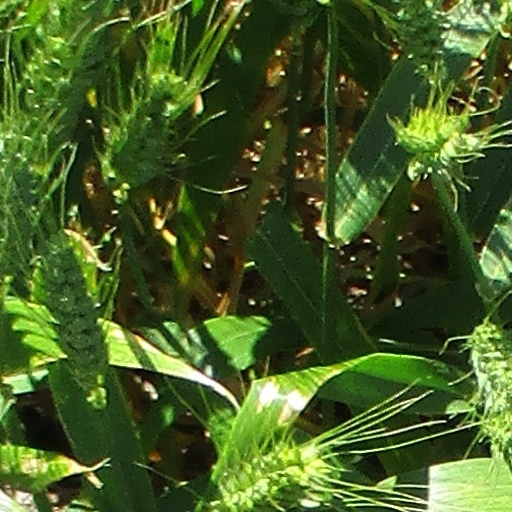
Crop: wheat